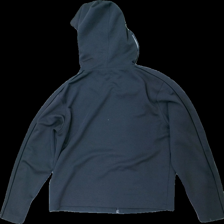
View: back
Type: Hoodie
Category: Ladies
Brand: Not in the list
Brand text on label: vanessa
Colors: Grey
Material: 100% polyester
Cut: Regular
Size: M
Season: All
Damage location: middle center
Damage 2 location: bottom right
Damage 3 location: bottom left
Price range: <50
Recommended usage: Export
Description: grå hoodie med dragkedja, nopprig